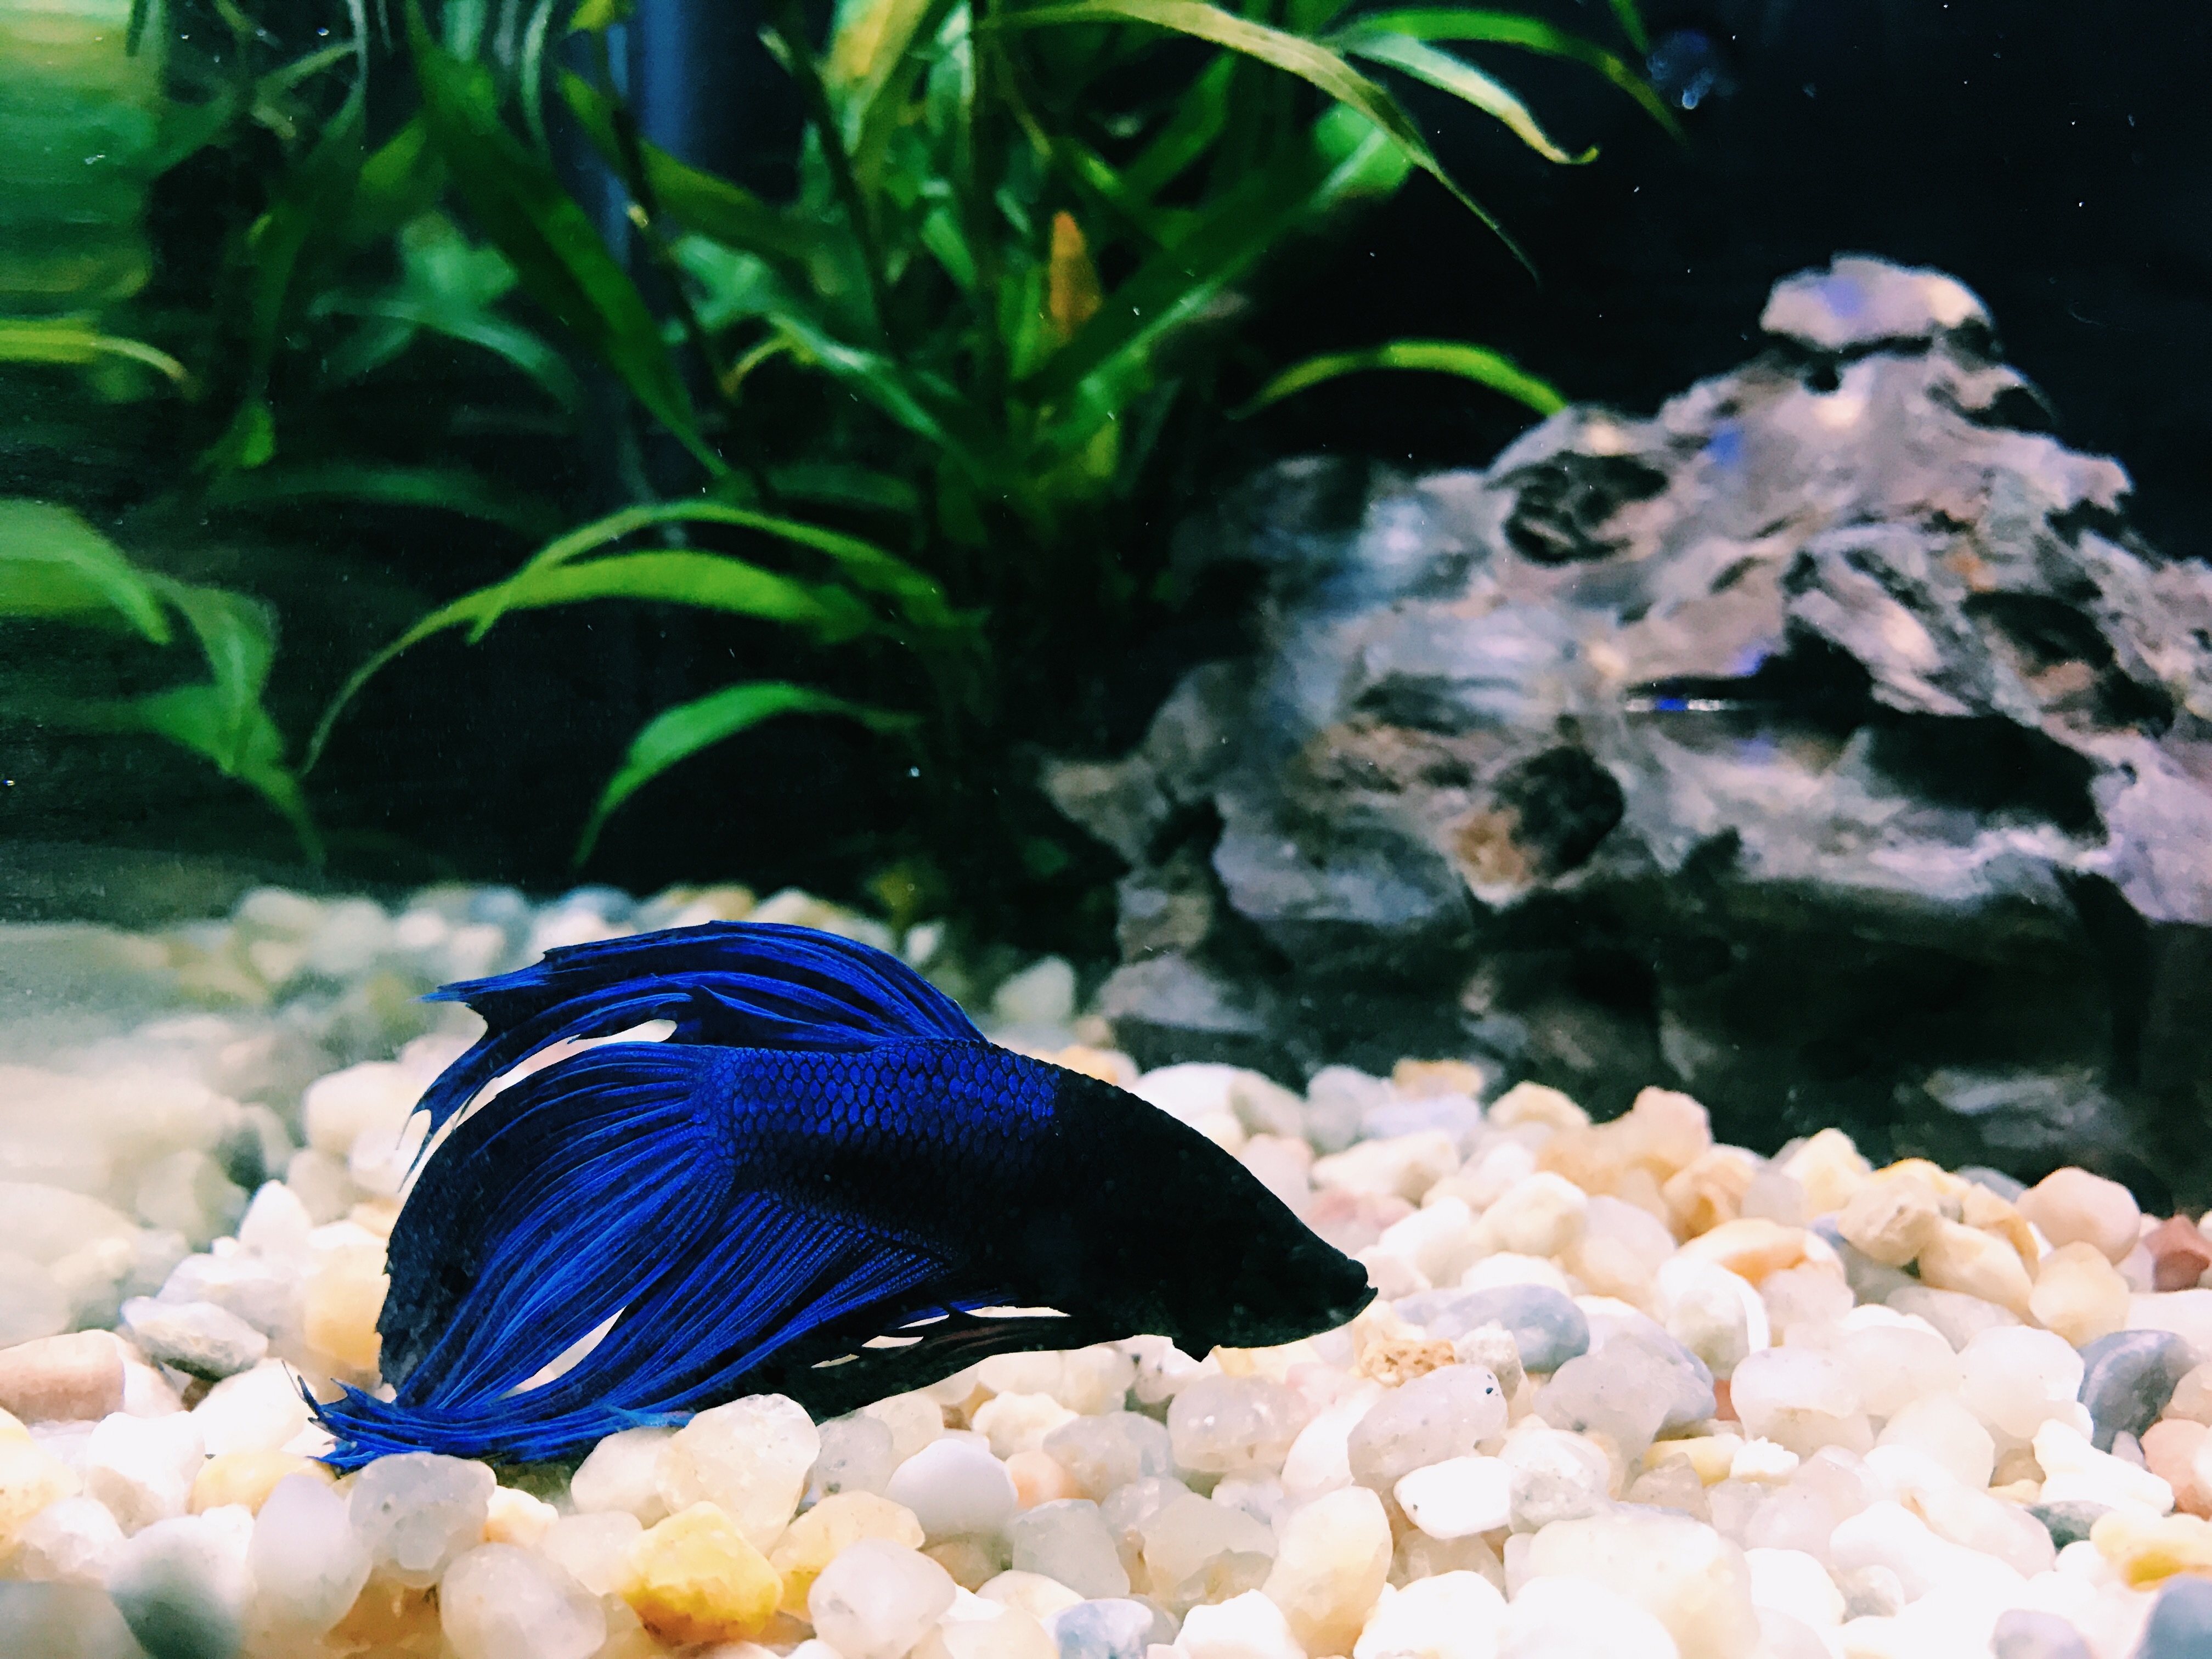
biology, fish, fauna, reef, aquarium, marine biology, pomacentridae, freshwater aquarium